Batak

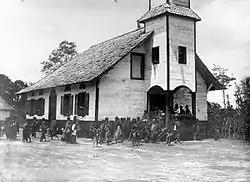
People leaving the church of the Protestant mission at "Sipahutar", North Tapanauli, Indonesia

The burial tradition includes a reburial ceremony in which the bones of one's ancestors are reinterred several years after death. This secondary burial is known among the Toba Batak as "mangongkal holi", among the Karo as "nurun-nurun". In a ceremony lasting several days the bones of a particularly honored ancestor and those of his descendants are exhumed, cleaned, mourned and finally laid to rest again in a bone house known as a "tugu" or "tambak":